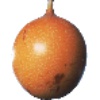
Label: Granadilla 1